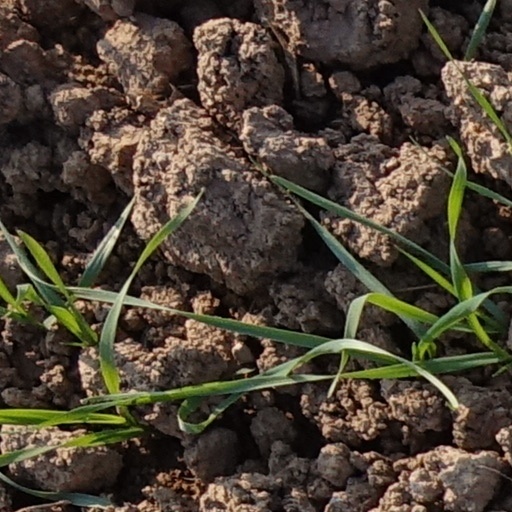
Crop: wheat